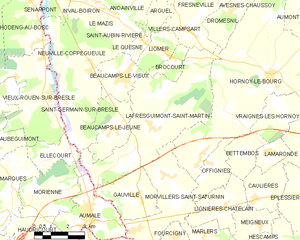
Carte des communes françaises Lafresguimont-Saint-Martin